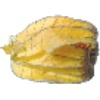
Label: Physalis with Husk 1